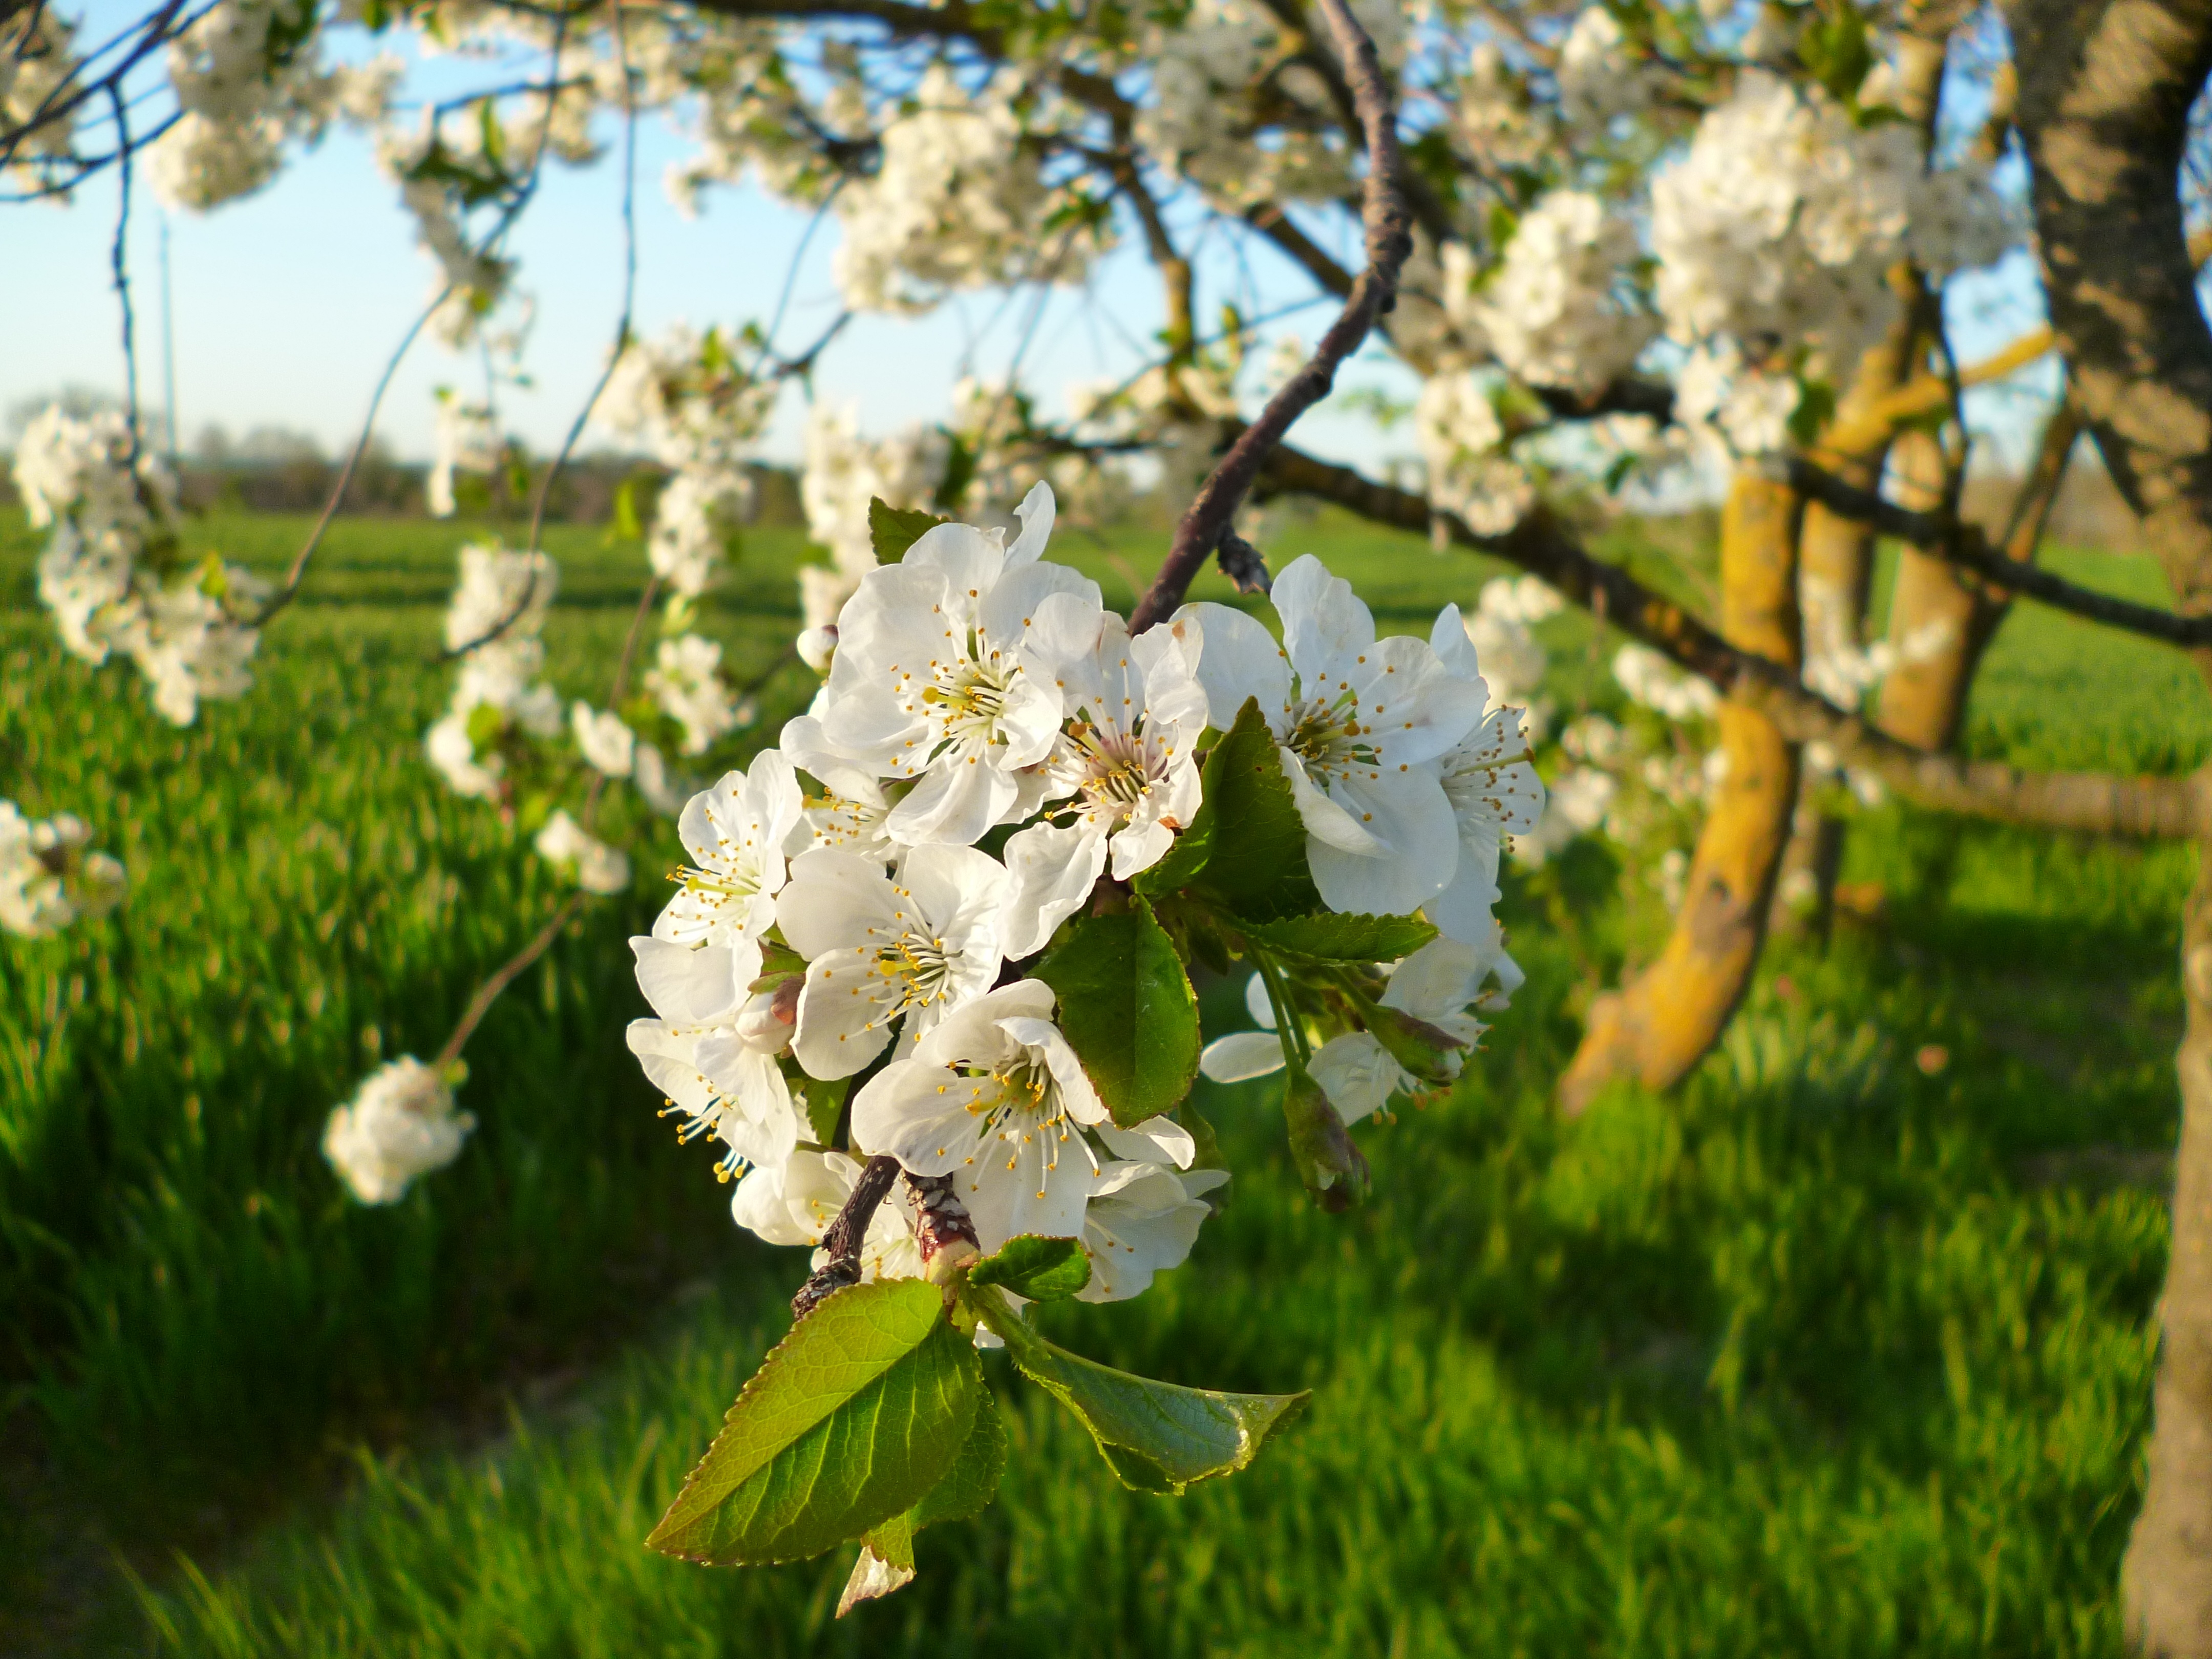
tree, branch, blossom, plant, flower, food, spring, produce, botany, flora, flowers, shrub, cherry, cherries, flowering plant, woody plant, land plant